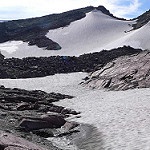
Scene: Outdoor